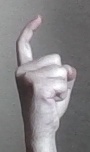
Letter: ra